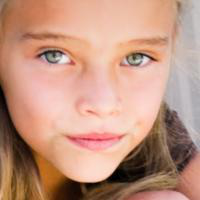
Age group: age 11-20